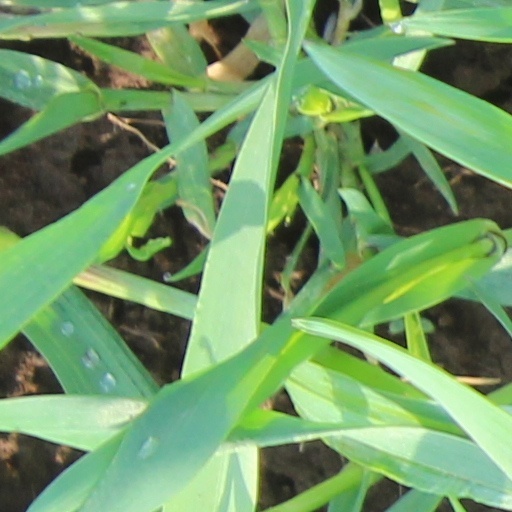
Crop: wheat